Sheahan Bridge

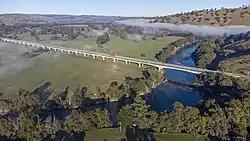
Aerial view of Sheahan Bridge in May 2021, with the original bridge furthest from the camera

Sheahan Bridge is a dual carriageway bridge over the Murrumbidgee River on the Hume Highway in Gundagai, New South Wales. It is the third longest bridge in New South Wales after the Macleay Valley Bridge and Sydney Harbour Bridge, which at is only slightly longer than the Sheahan Bridge's .